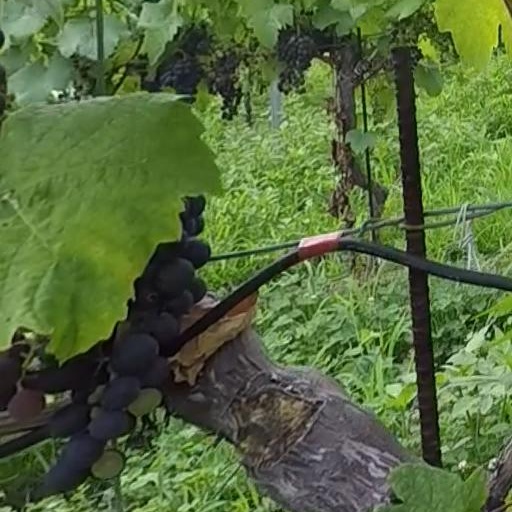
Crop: grape